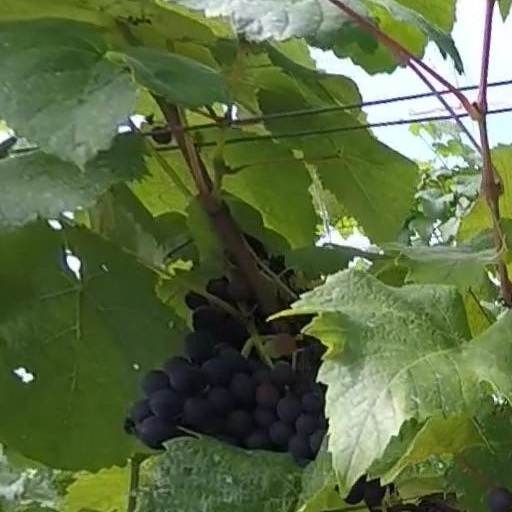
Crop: grape